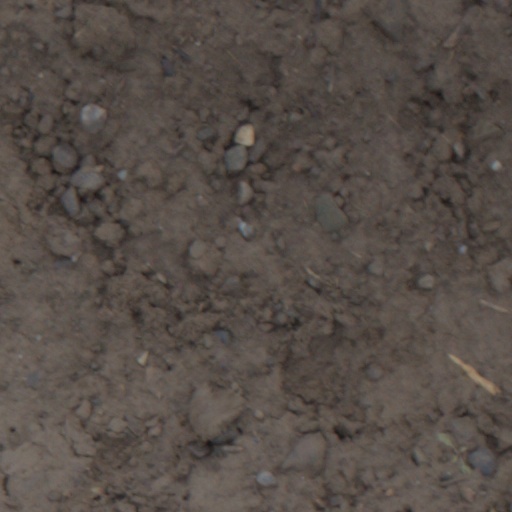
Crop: wheat